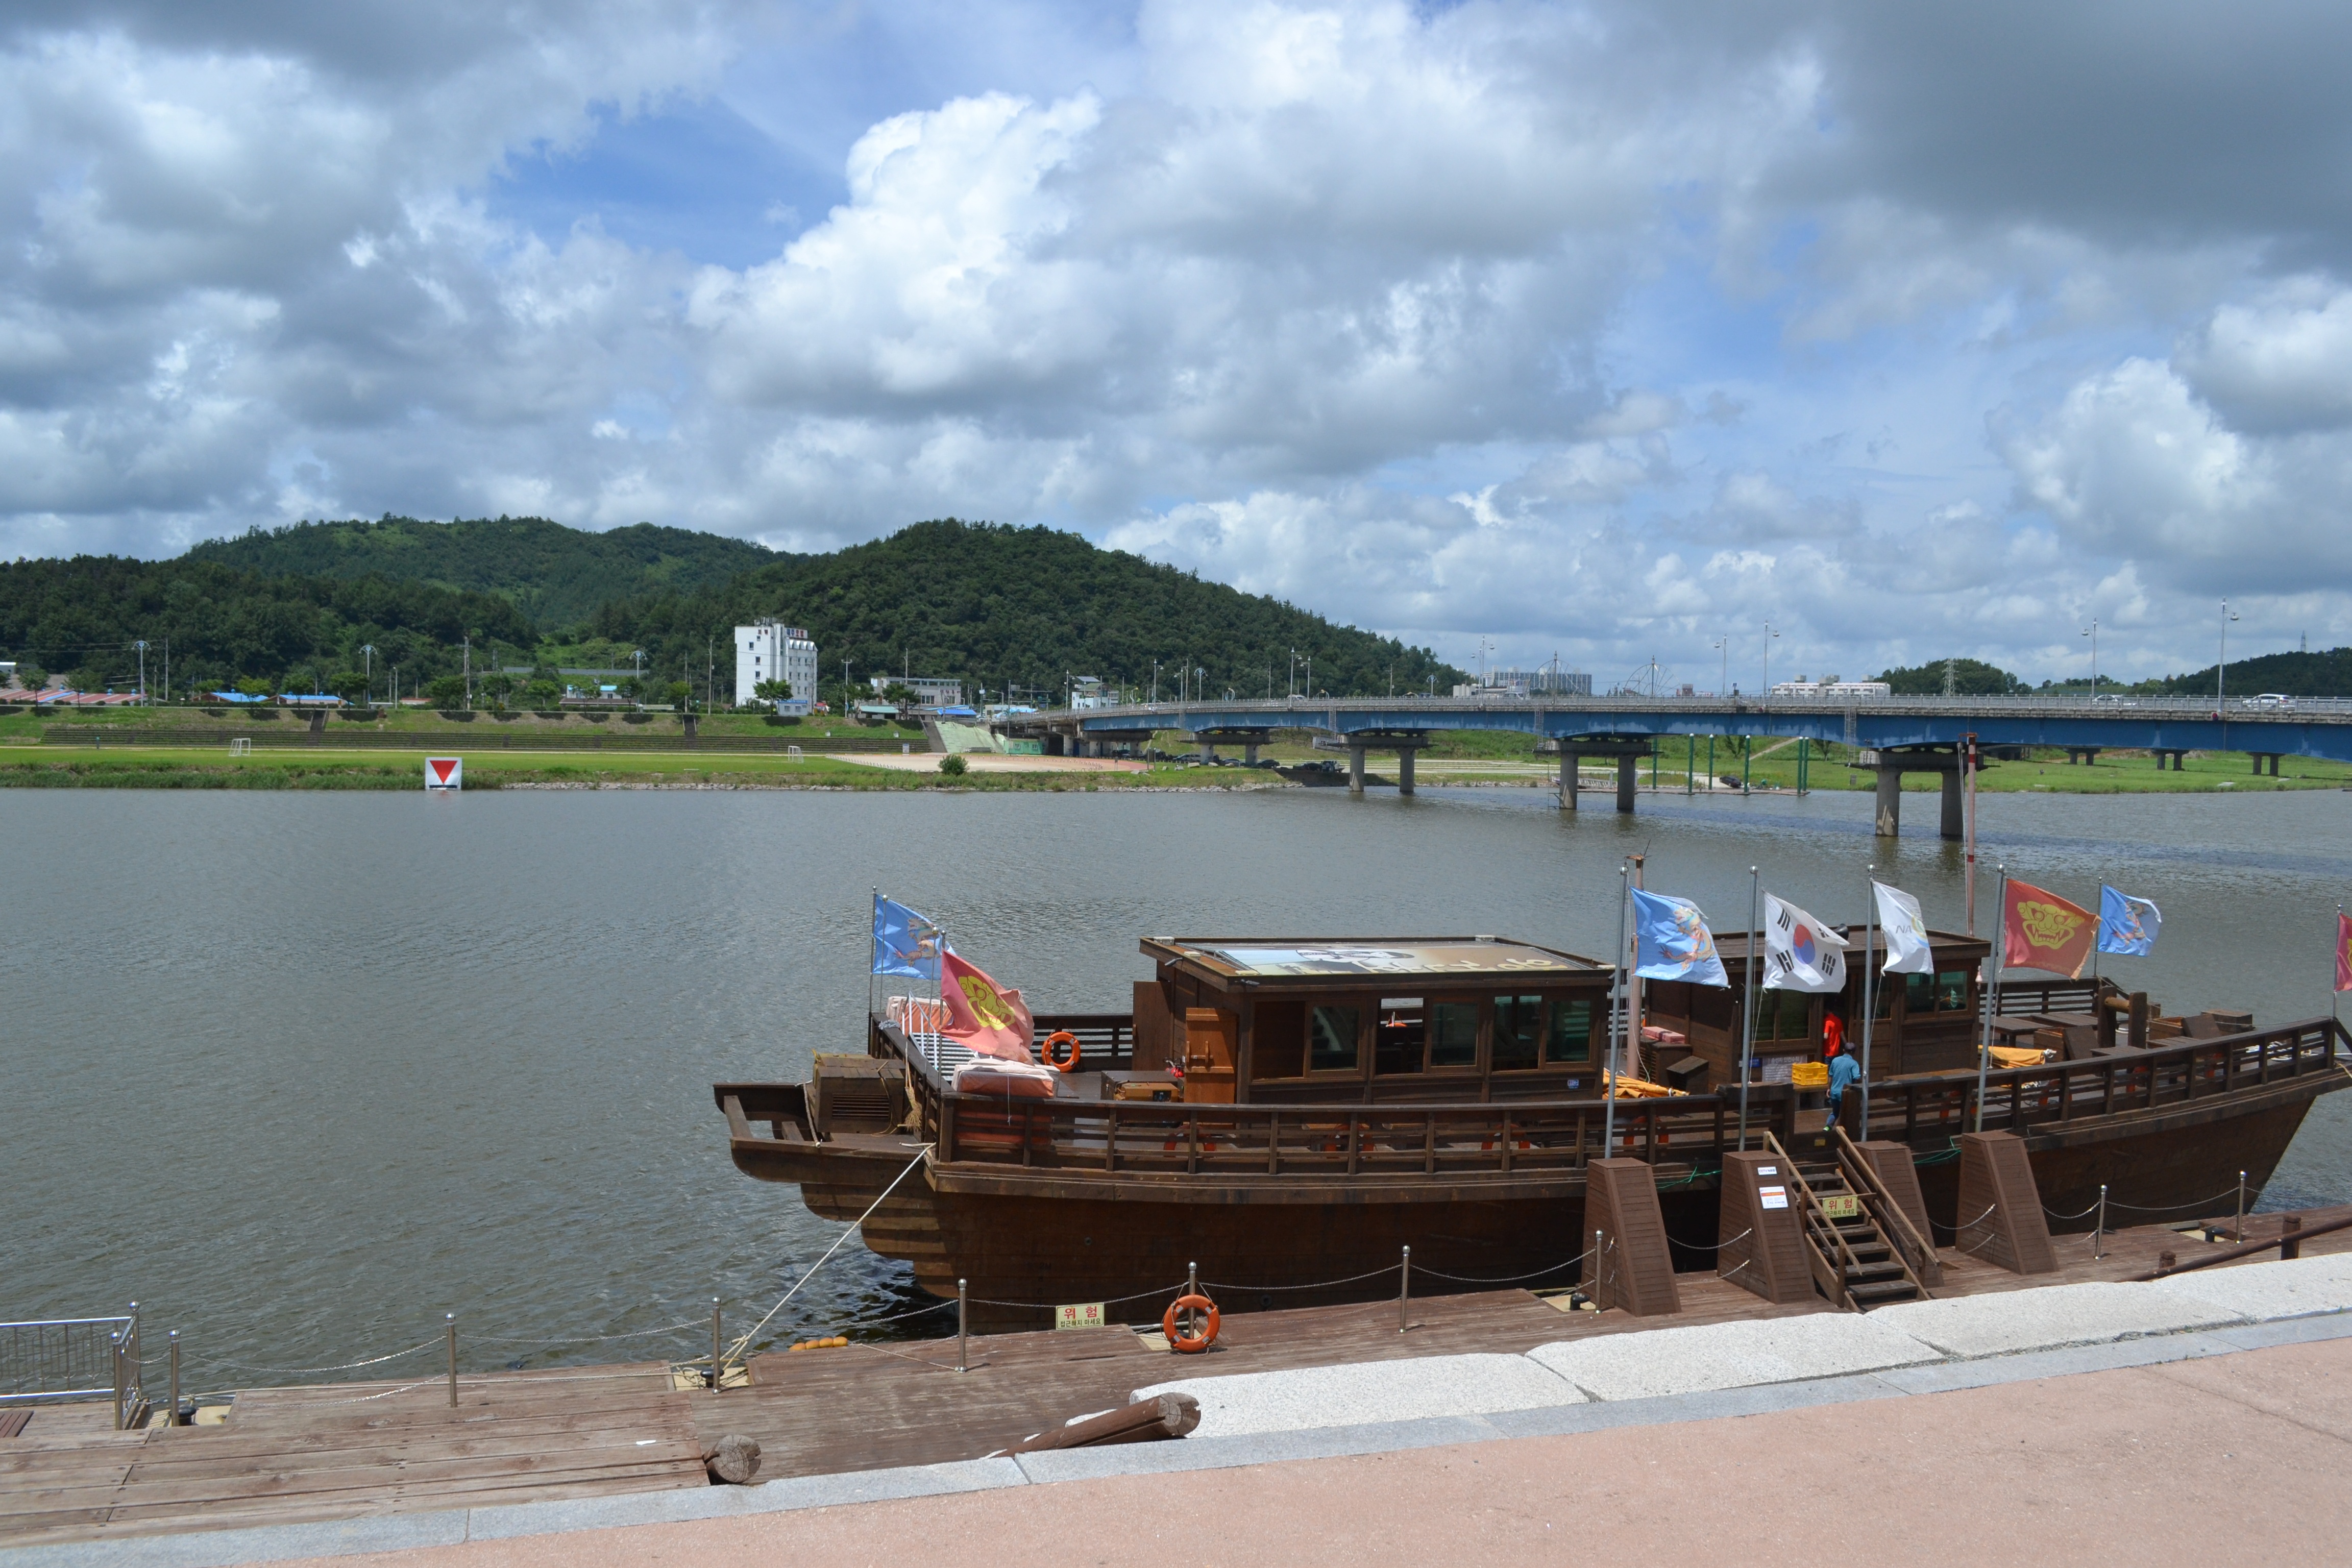
sea, coast, boat, ship, vacation, vehicle, bay, harbor, ferry, korea, boating, boats, rivers, watercraft, passenger ship